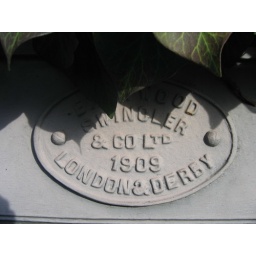
Manufacturer's plate on the railway bridge that connects Monthermer Road &amp;amp; Pen-y-wain Road in Cardiff.